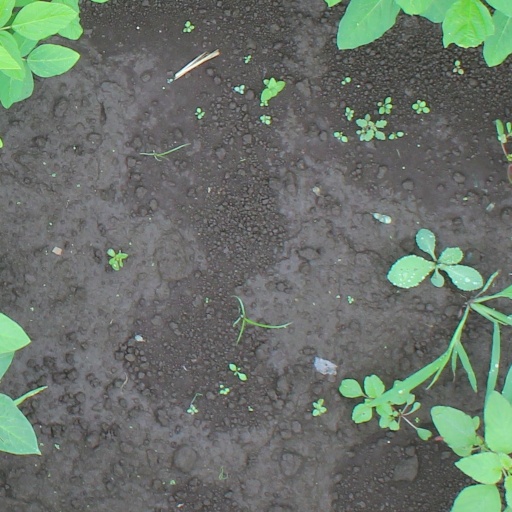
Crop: soybean